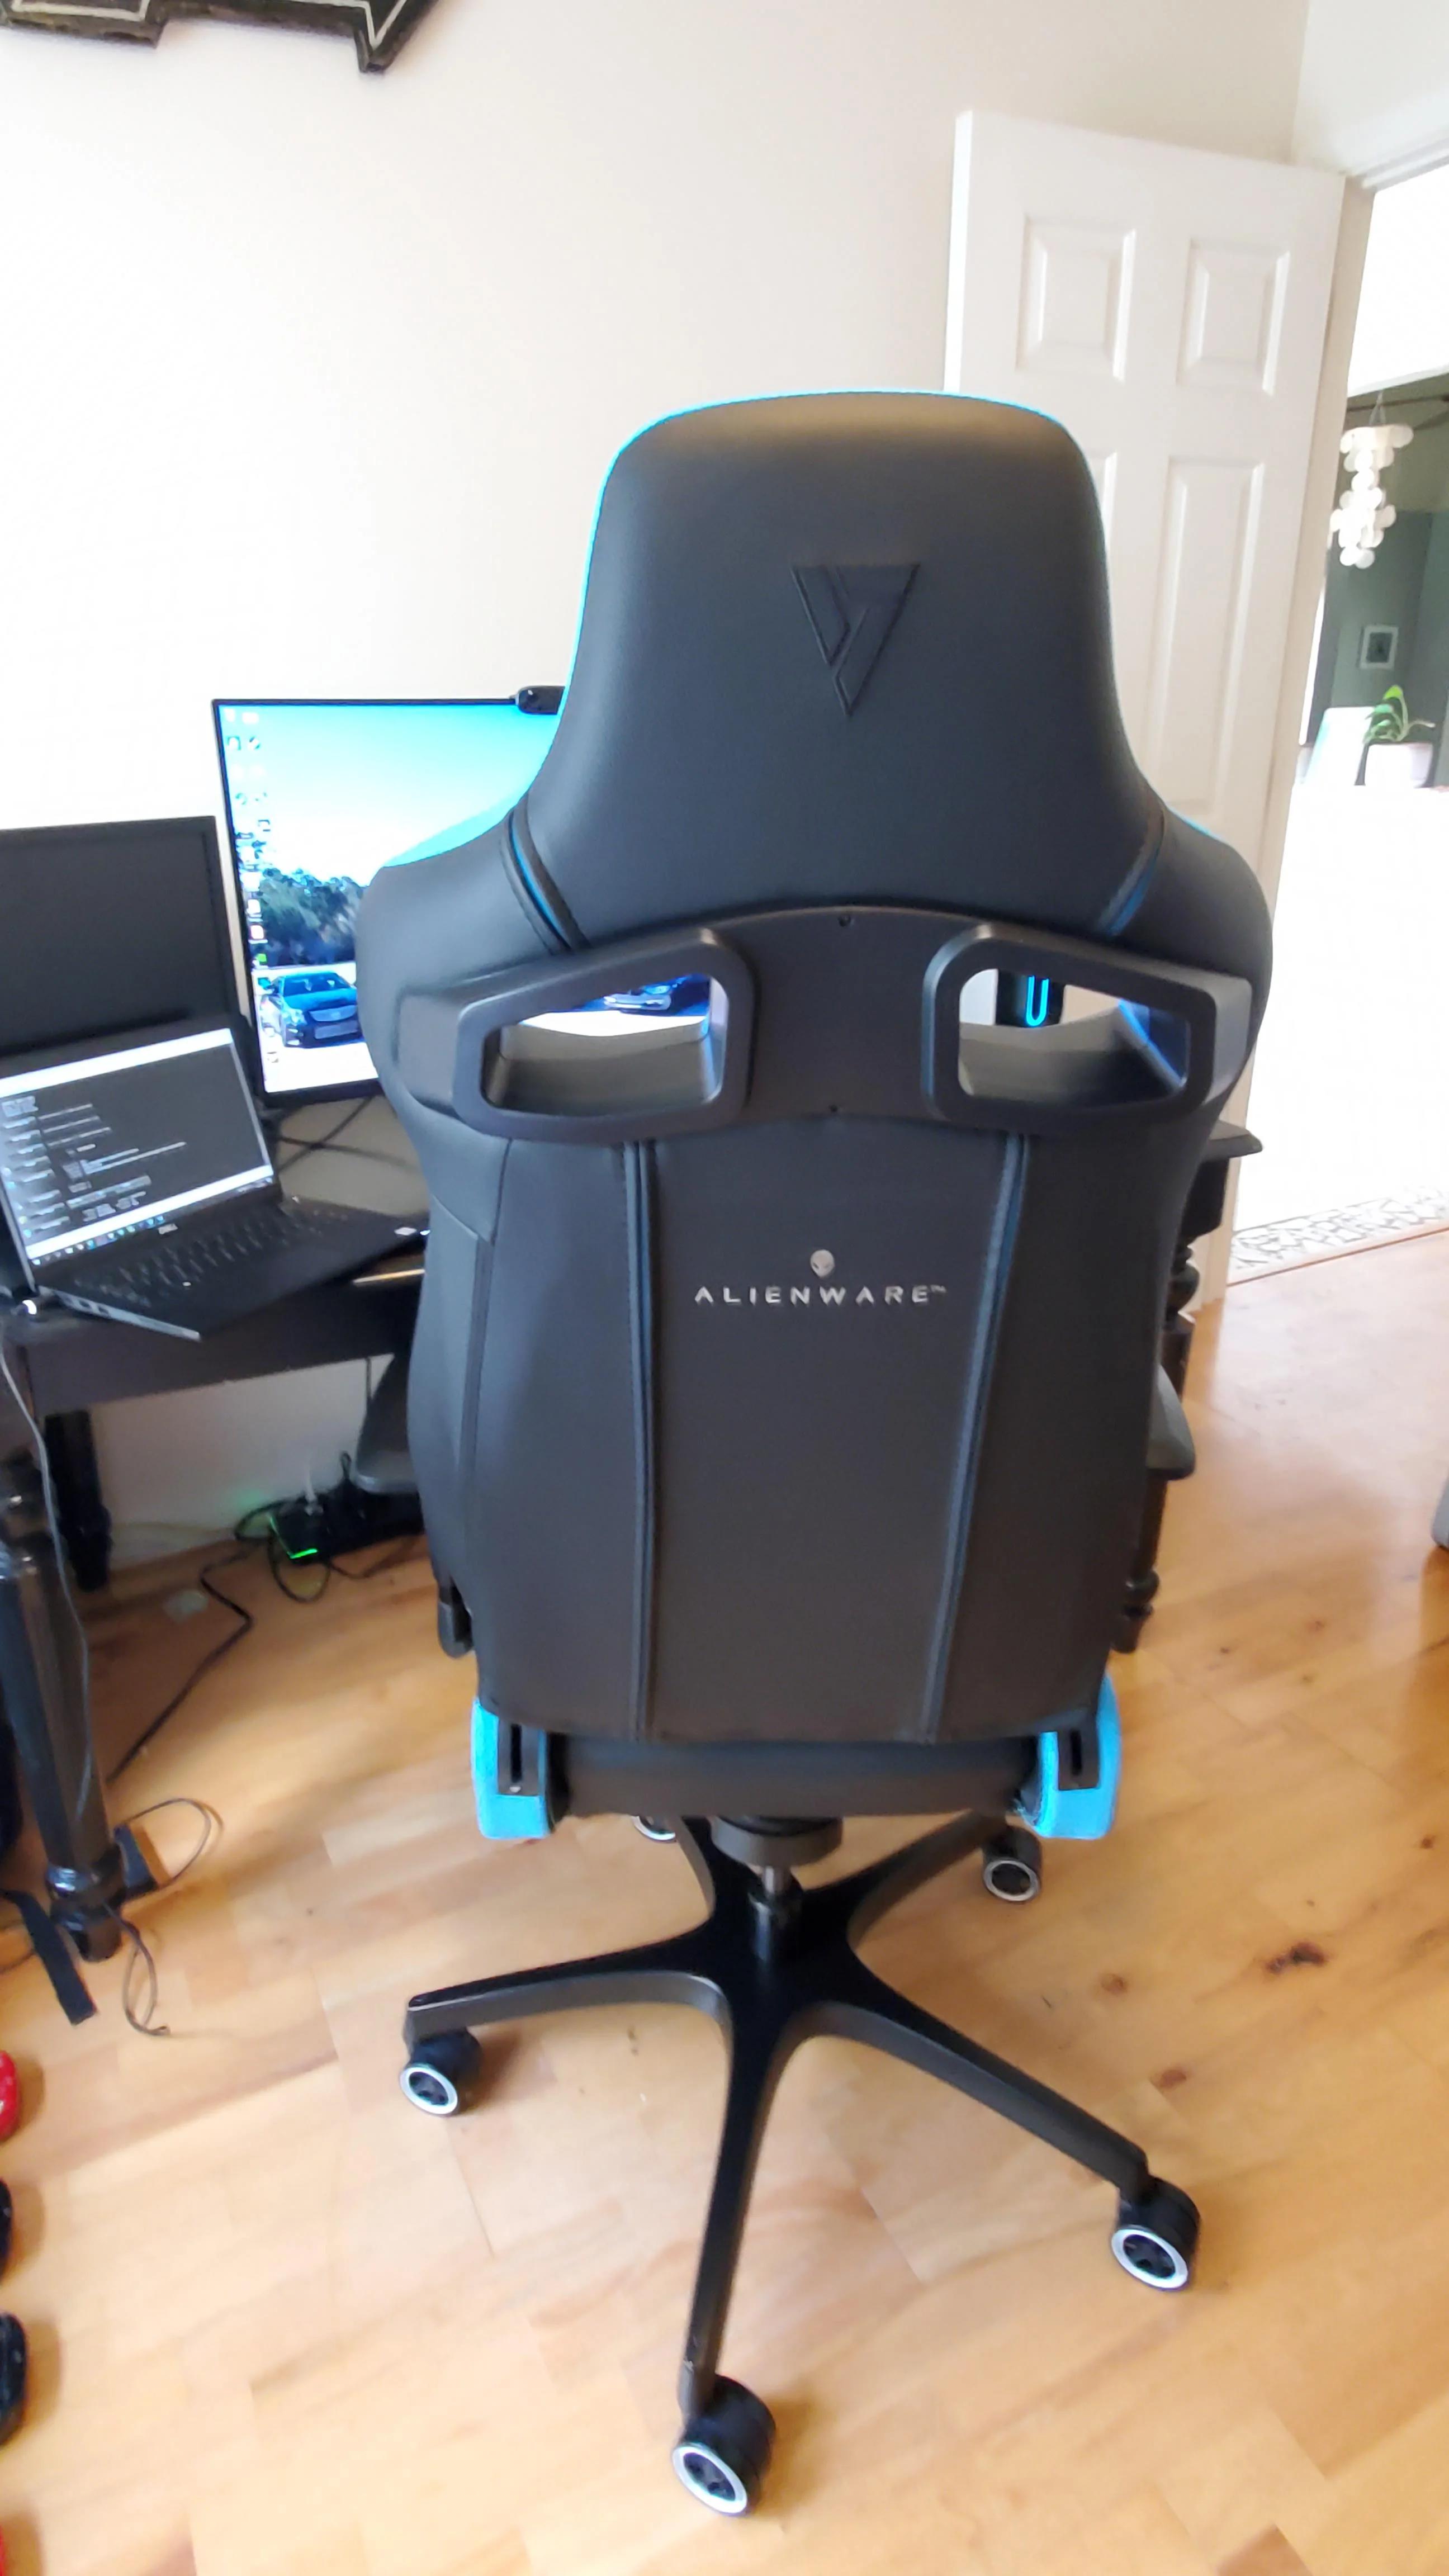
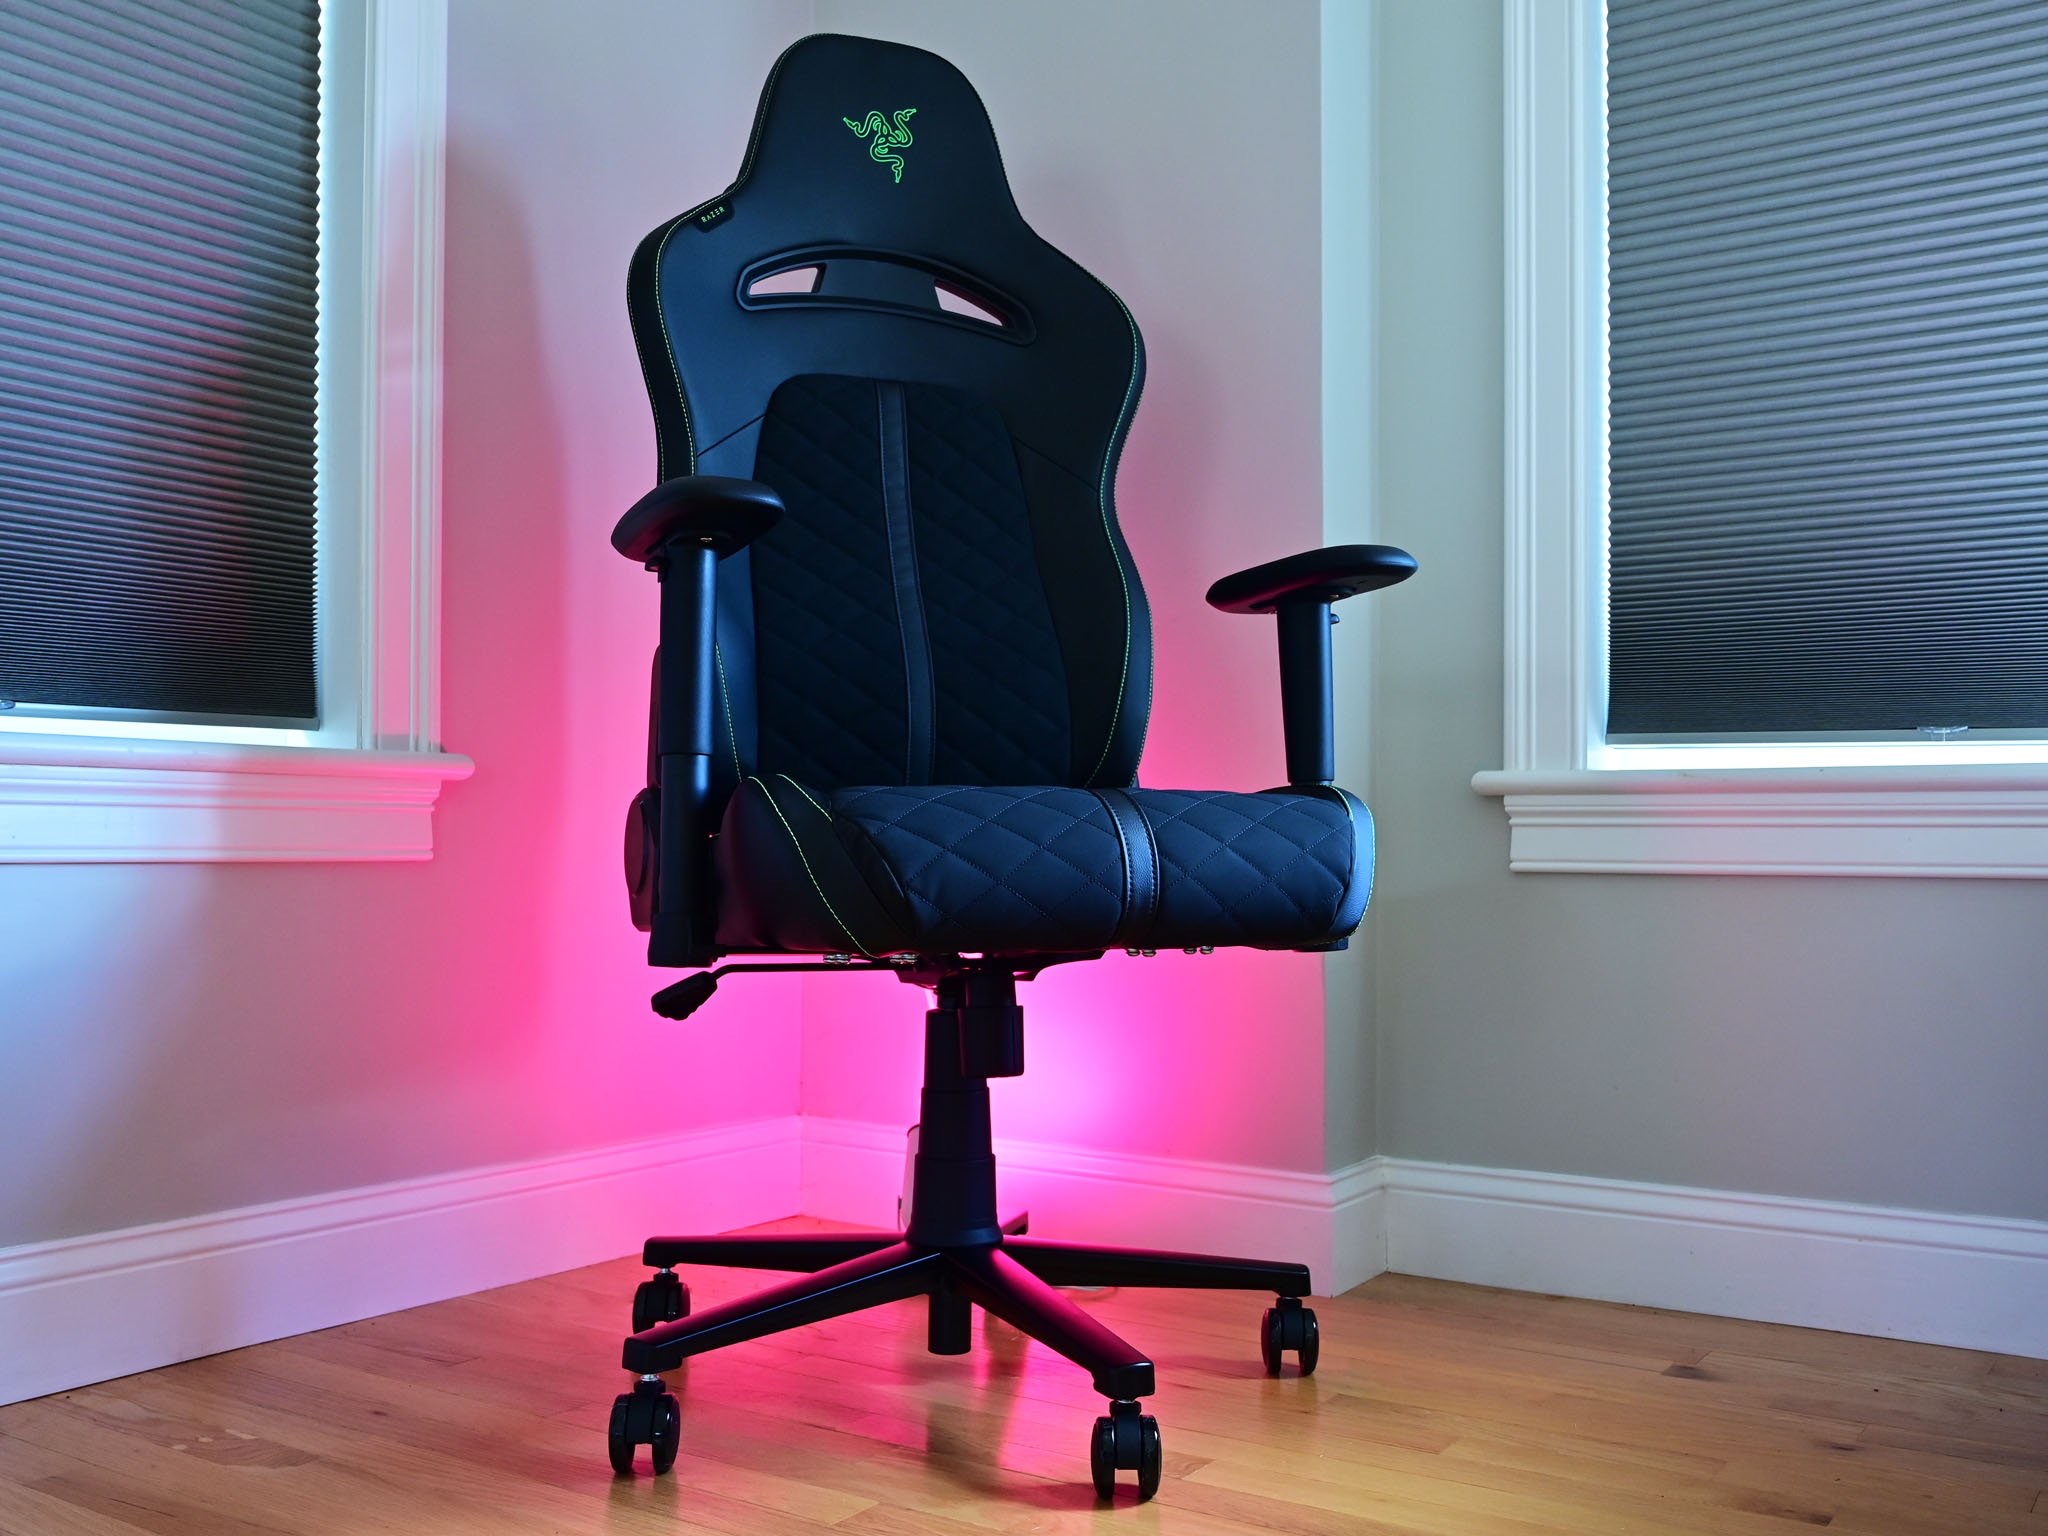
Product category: items_chair
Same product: no